USS Constitution

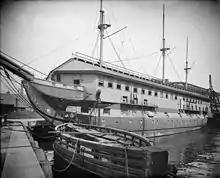
As a barracks ship in Boston

At the outbreak of the Civil War in April 1861, "Constitution" was ordered to relocate farther north after threats had been made against her by Confederate sympathizers. Several companies of Massachusetts volunteer soldiers were stationed aboard for her protection. towed her to New York City, where she arrived on 29 April. She was subsequently relocated, along with the Naval Academy, to Fort Adams in Newport, Rhode Island, for the duration of the war. Her sister ship "United States" was abandoned by the Union and then captured by Confederate forces at the Gosport Shipyard, leaving "Constitution" the only remaining frigate of the original six.